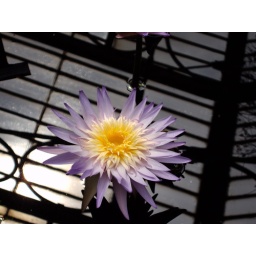
water lily in waterlily house